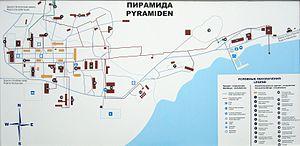
Pyramiden est une ancienne localité du Svalbard, un campement soviétique et une communauté minière située sur l'île principale de Spitzberg.